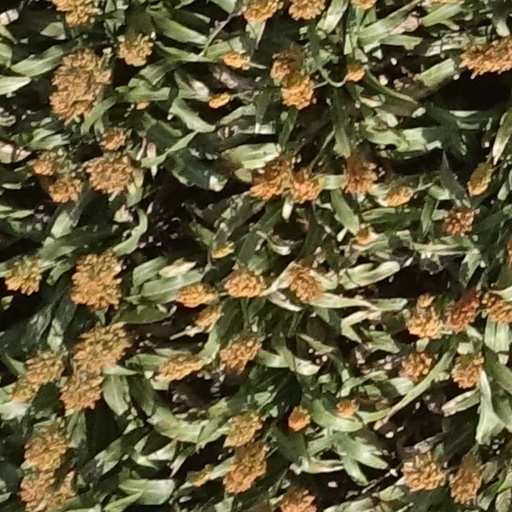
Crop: sorghum